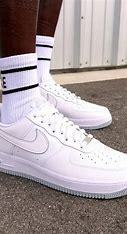
Brand: Nike
Model: Air Force